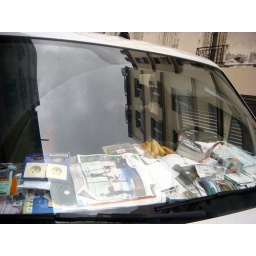
junk in a dirty car